Code Geass: Akito the Exiled

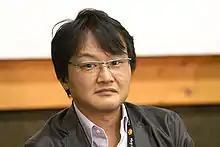
Director Kazuki Akane.

Sunrise producer Kawaguchi Yoshitaka asked Kazuki Akane to produce the OVAs when he was working on the retakes of the "Birdy the Mighty: Decode 02" in 2009. Though had heard of the title, Akane watched none of it. He remembers watching the first two episodes and was surprised with the involvement of the mangaka group Clamp as character designers. He was amazed that they were drawing such intense characters with their personal touch and all for a TV series. Furthermore, he felt they drew all of the mechanical action so well by hand. Kawaguchi who came to him and proposed the OVA concept. Back when he was at Sunrise quite a long time ago, Kawaguchi and him worked a together with his working on production progress and his working on staging. Despite Akane not feeling fitting for such project, Kawaguchi claimed he needed a new staff member due to Goro Tanaguchi not being available. His impression was that it was a production packed with elements that the viewers wanted to see providing plenty of twists and turns. The producers also gave me their suggestion, so at that point he thought he would consider Europe and the E.U. Akane was absorbed in the history of the Roman Empire which led to a similar experience in the writing of the OVA. Due to "Code Geass" fame within the fandom, Akane expressed pressure when making the second OVA, aiming to give the audience a present through it. The narrative was conceived by the director to give the series a darker tone than the television series inspired by the recent 2011 Tōhoku earthquake and tsunami. In order to produce more original concepts, Akane made the story to focus on Europe to contrast the setting from the previous series.